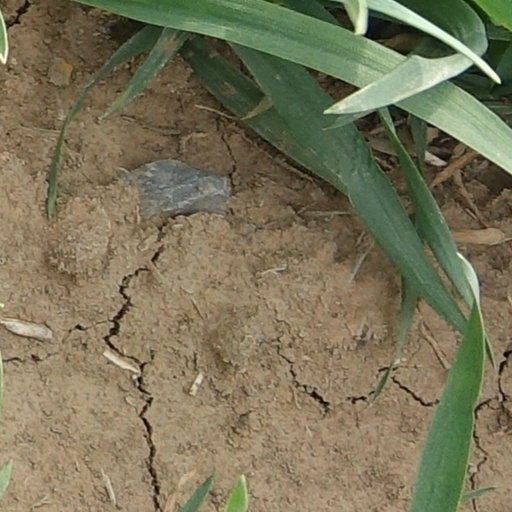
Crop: wheat